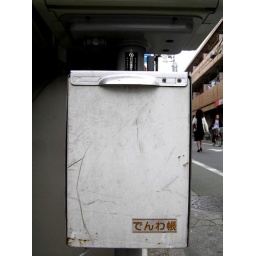
telephone directory box under a payphone